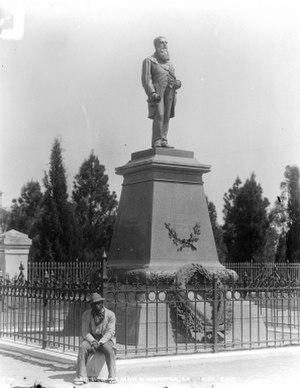
Sujet
Bloemfontein est une ville d'Afrique du Sud et traditionnellement la capitale judiciaire du pays depuis 1910 jusqu'à l'instauration de la Cour constitutionnelle d'Afrique du Sud, à Johannesbourg. Elle fut également la capitale de la république boer de l'État libre d'Orange de 1854 à 1902, celle de la colonie de la rivière Orange de 1902 à 1910 puis le chef-lieu de la province de l'état libre d'Orange au sein du dominion de l'union de l'Afrique du Sud et de la république d'Afrique du Sud.
Johannes Henricus Brand était un chef d'État en Afrique du Sud, président de l'État libre d'Orange du 2 février 1864 à sa mort.